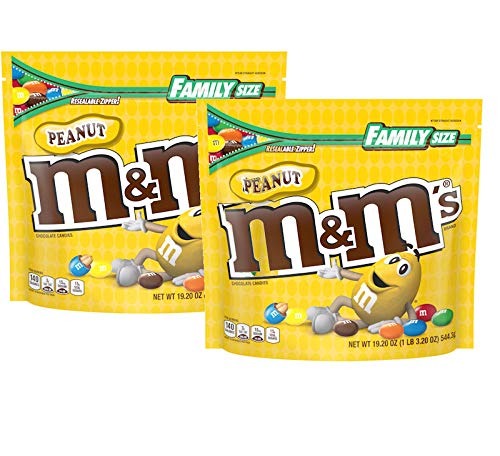
Item Name: Caramel Chocolate Candies
Bullet Point 1: Milk Chocolate: Made with real milk chocolate for a rich, creamy taste.
Bullet Point 2: Variety of Flavors: Includes classic M&M's peanut, almond, and cashew flavors.
Bullet Point 3: Individually Wrapped: Each candy is individually wrapped for freshness and convenience.
Bullet Point 4: Large Quantity: Comes in a 1 pound box containing 2 individual 1 pound packages.
Bullet Point 5: Perfect for Gifts: Great for birthdays, holidays, or any special occasion.
Value: 38.4
Unit: Ounce

Price: 10.99